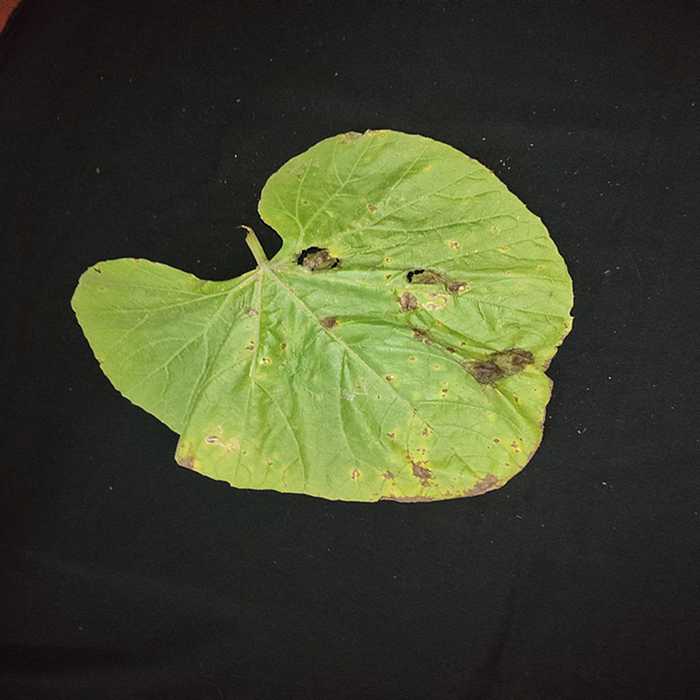
Plant: Bottle gourd
Label: Downey mildew